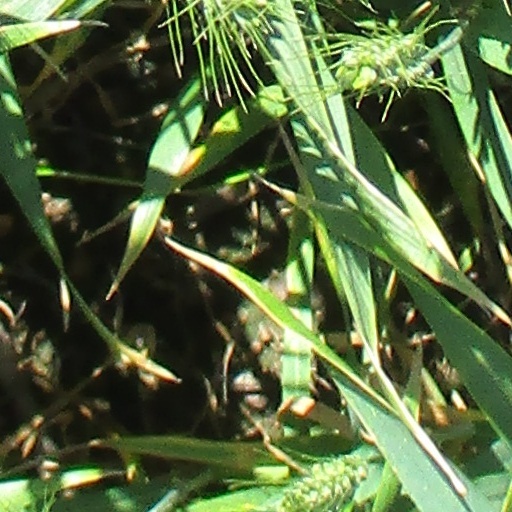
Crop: wheat